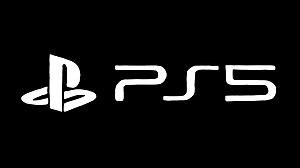
Logo de la console de jeu vidéo PlayStation 5.